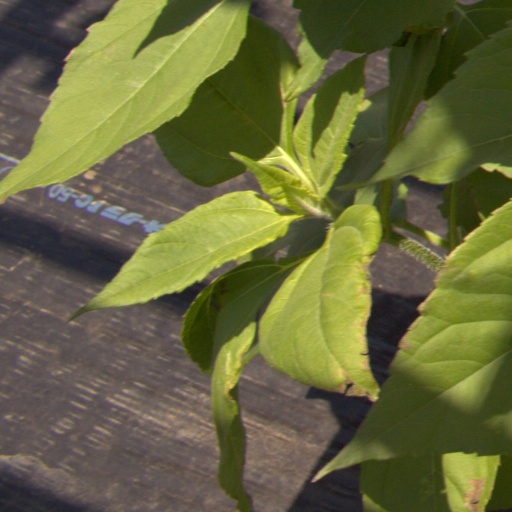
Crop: Jerusalem artichoke